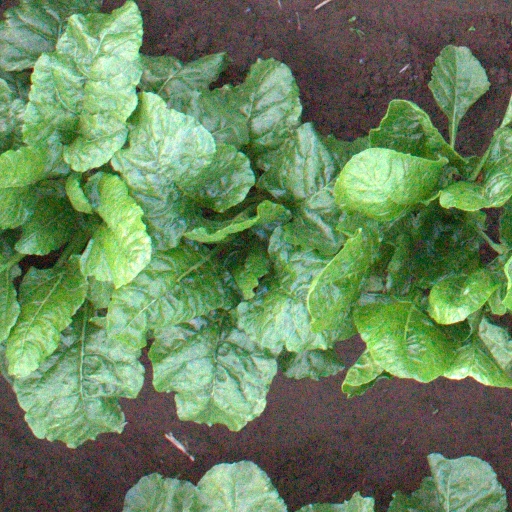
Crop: sugar beet